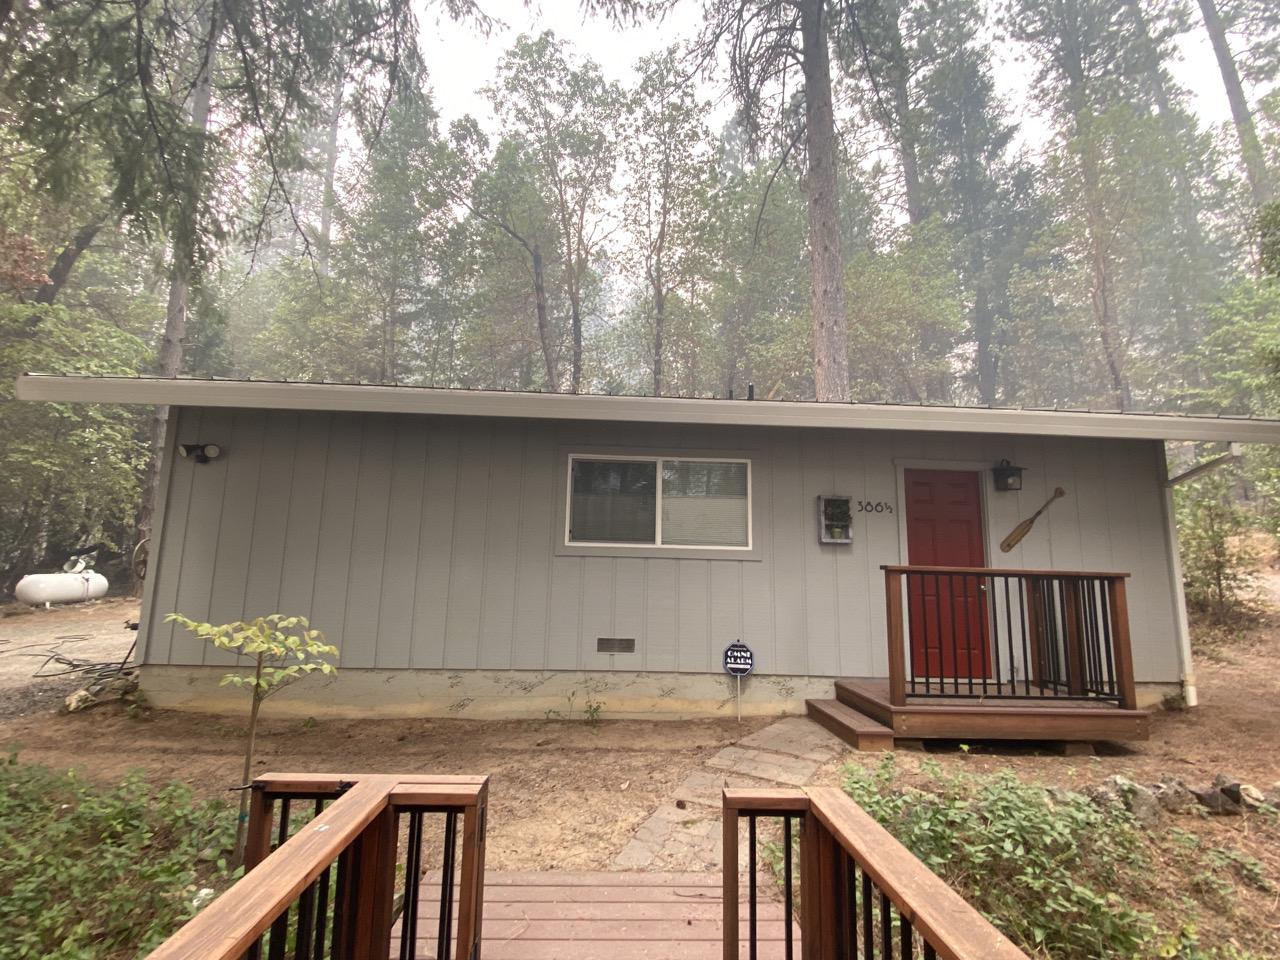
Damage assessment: no_damage